Chapel of Santa Àgata

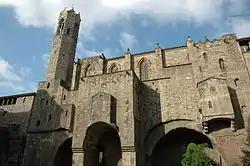

The Chapel of Santa Àgata (Catalan: "Capella de Santa Àgata", Spanish: "Capilla de Santa Ágata") is a chapel located in Barcelona, Catalonia, Spain. It is also as the Royal Chapel. It was declared "Bien de Interés Cultural" in 1866.